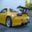
Label: automobile